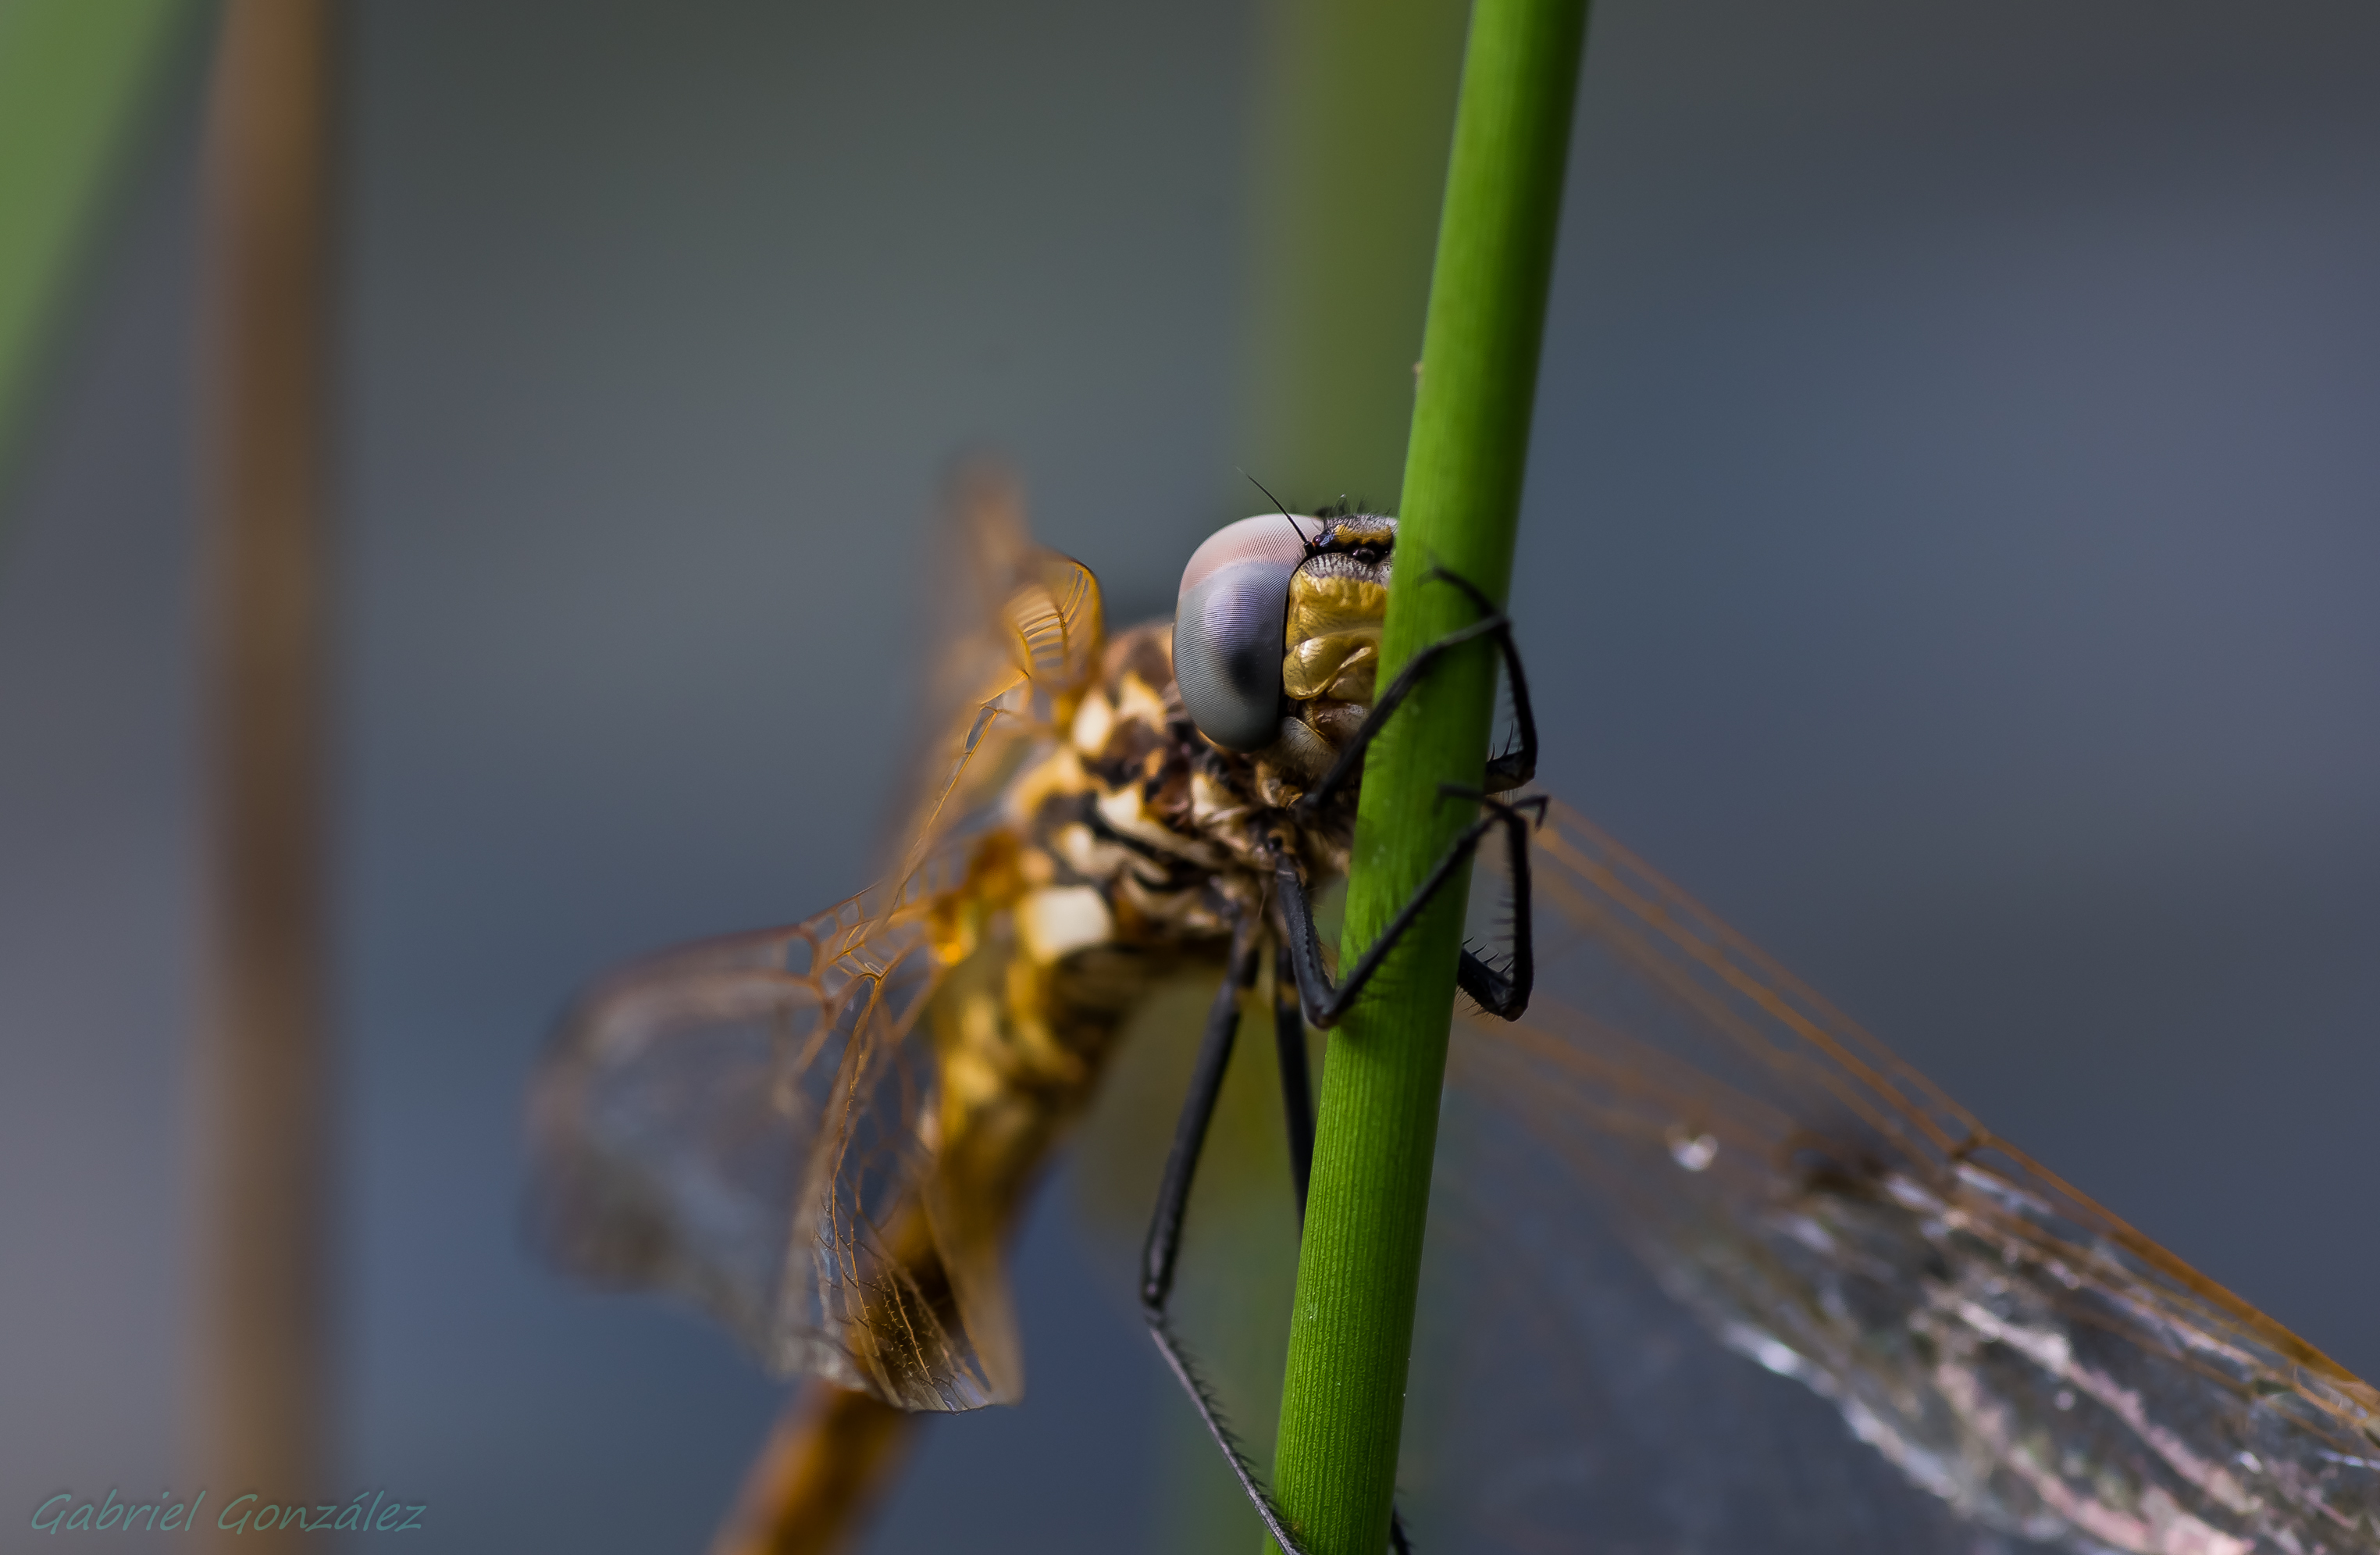
nature, wing, photography, green, insect, macro, fauna, invertebrate, close up, animals, dragonfly, naturaleza, tamron90mm, damselfly, ggl1, gaby1, xovesphoto, animales, pentaxk5, gphoto, libelula, macro photography, arthropod, plant stem, dragonflies and damseflies